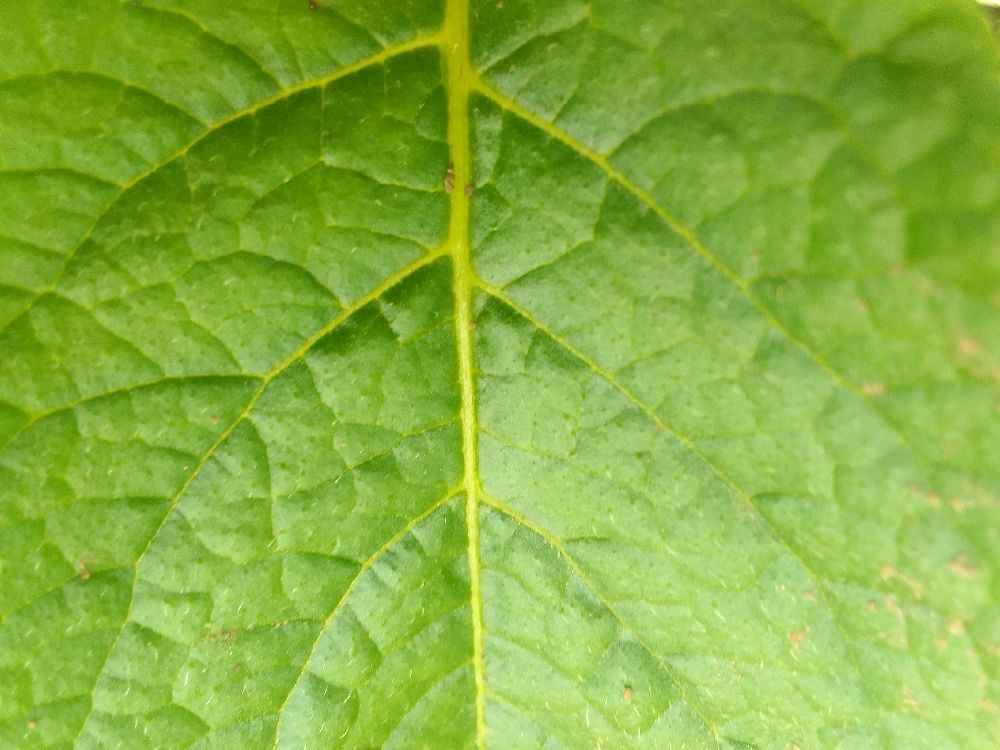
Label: Healthy